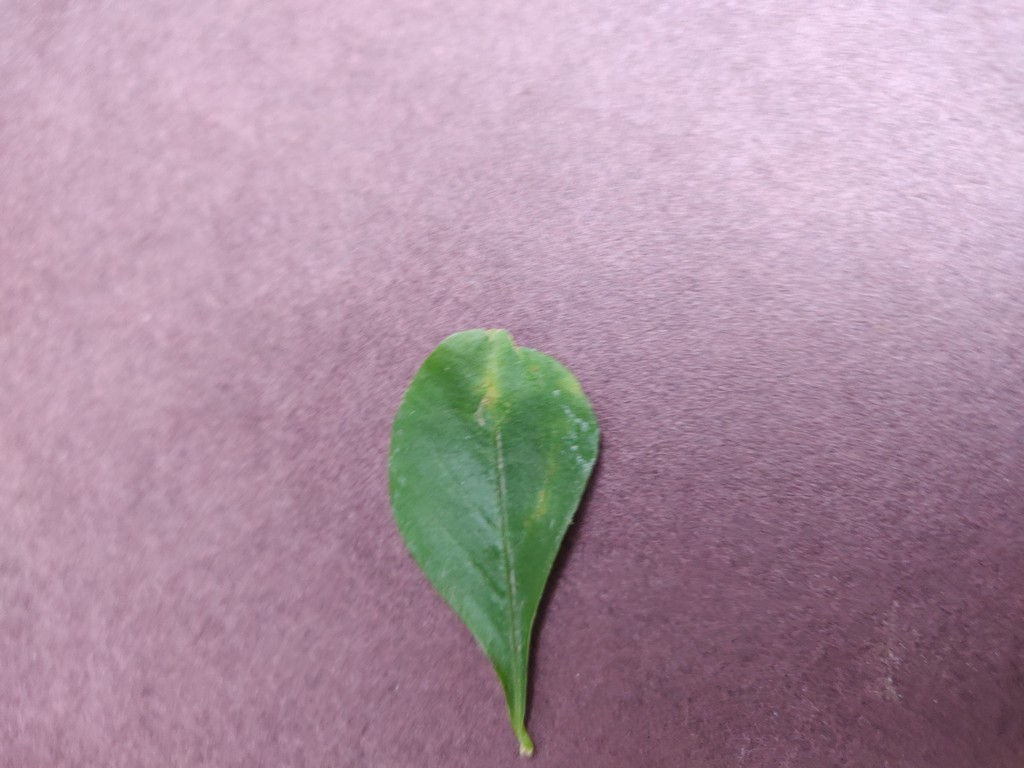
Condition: Unhealthy
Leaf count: single
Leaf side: front